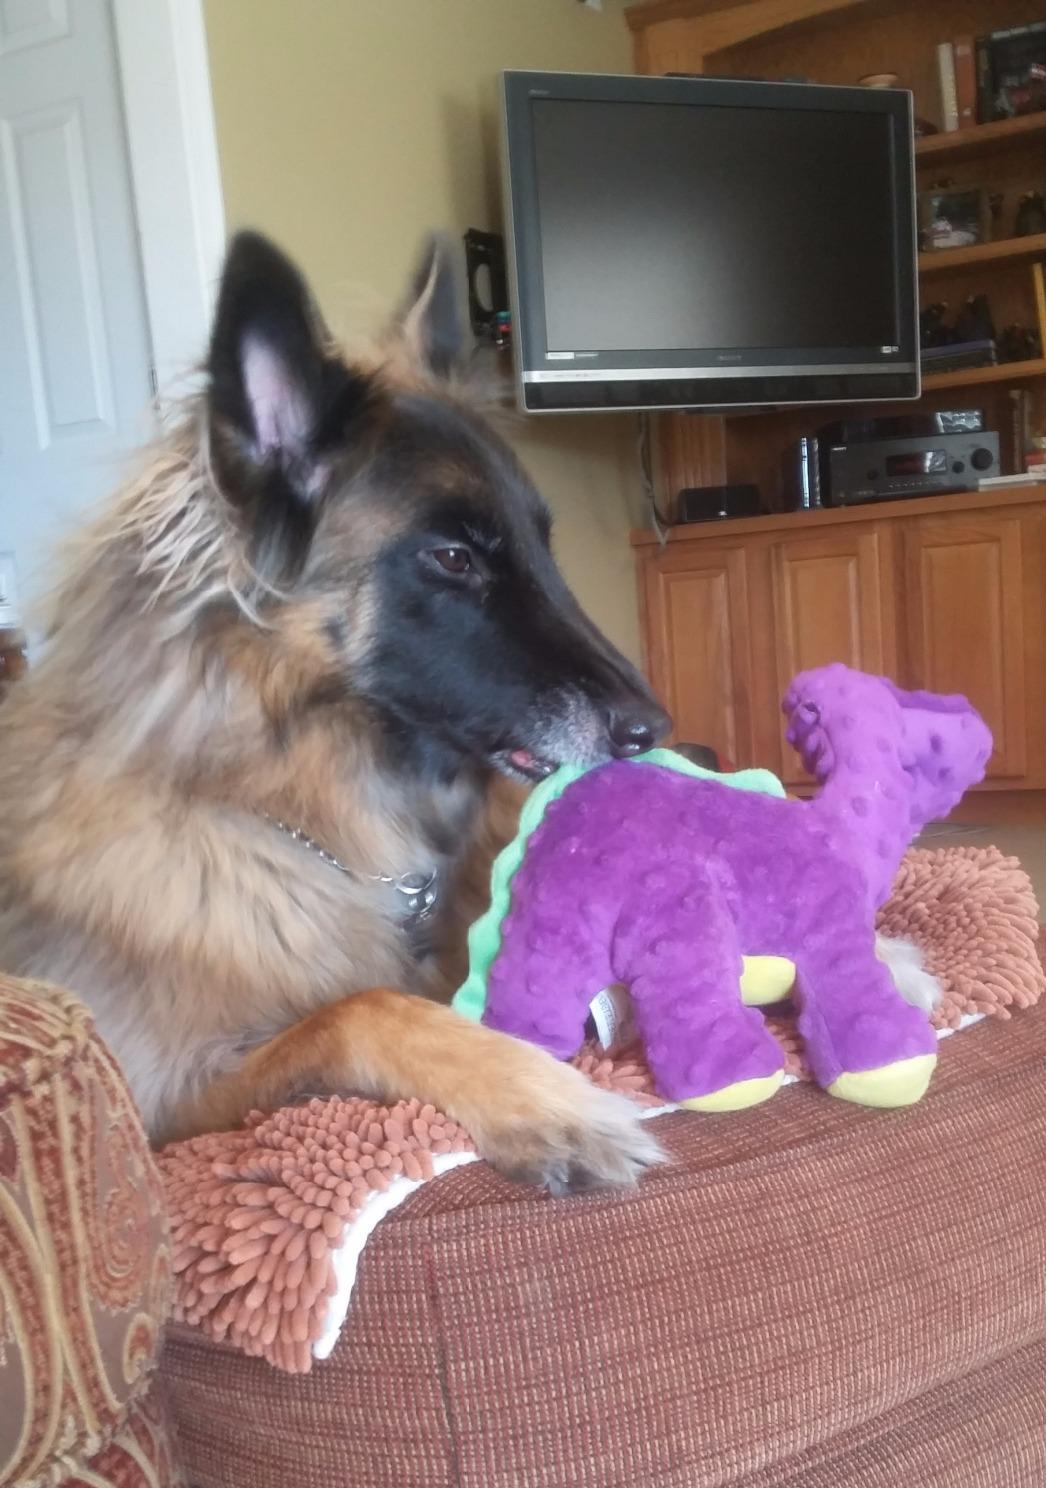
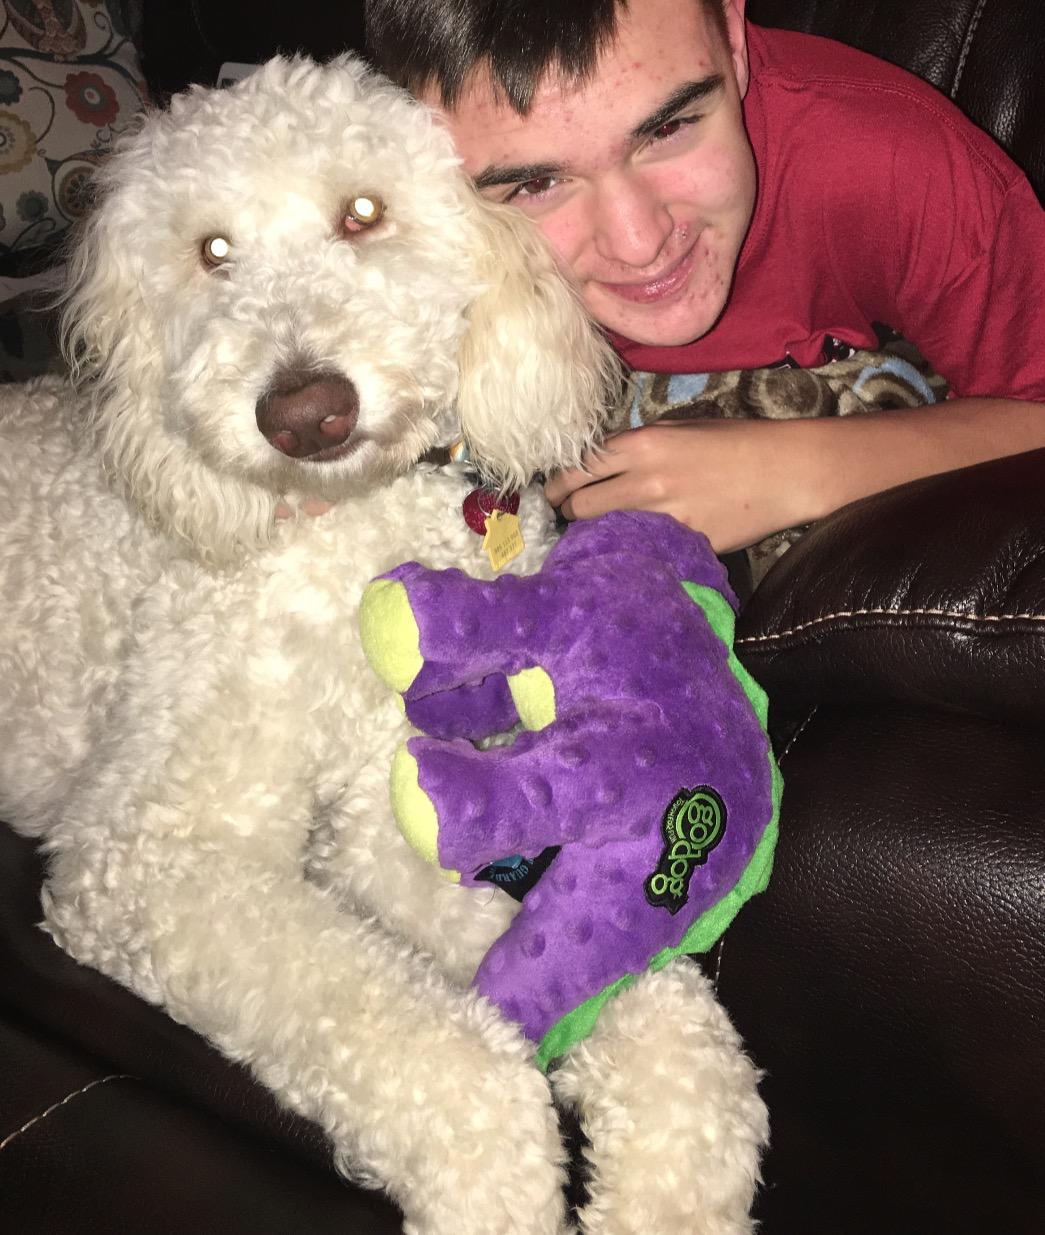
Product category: items_toy
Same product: yes